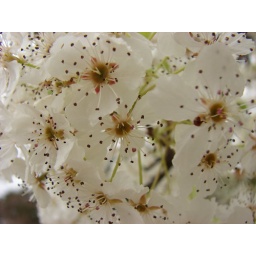
There are tons of trees like this on campus. They're absolutely beautiful, all covered in white flowers.